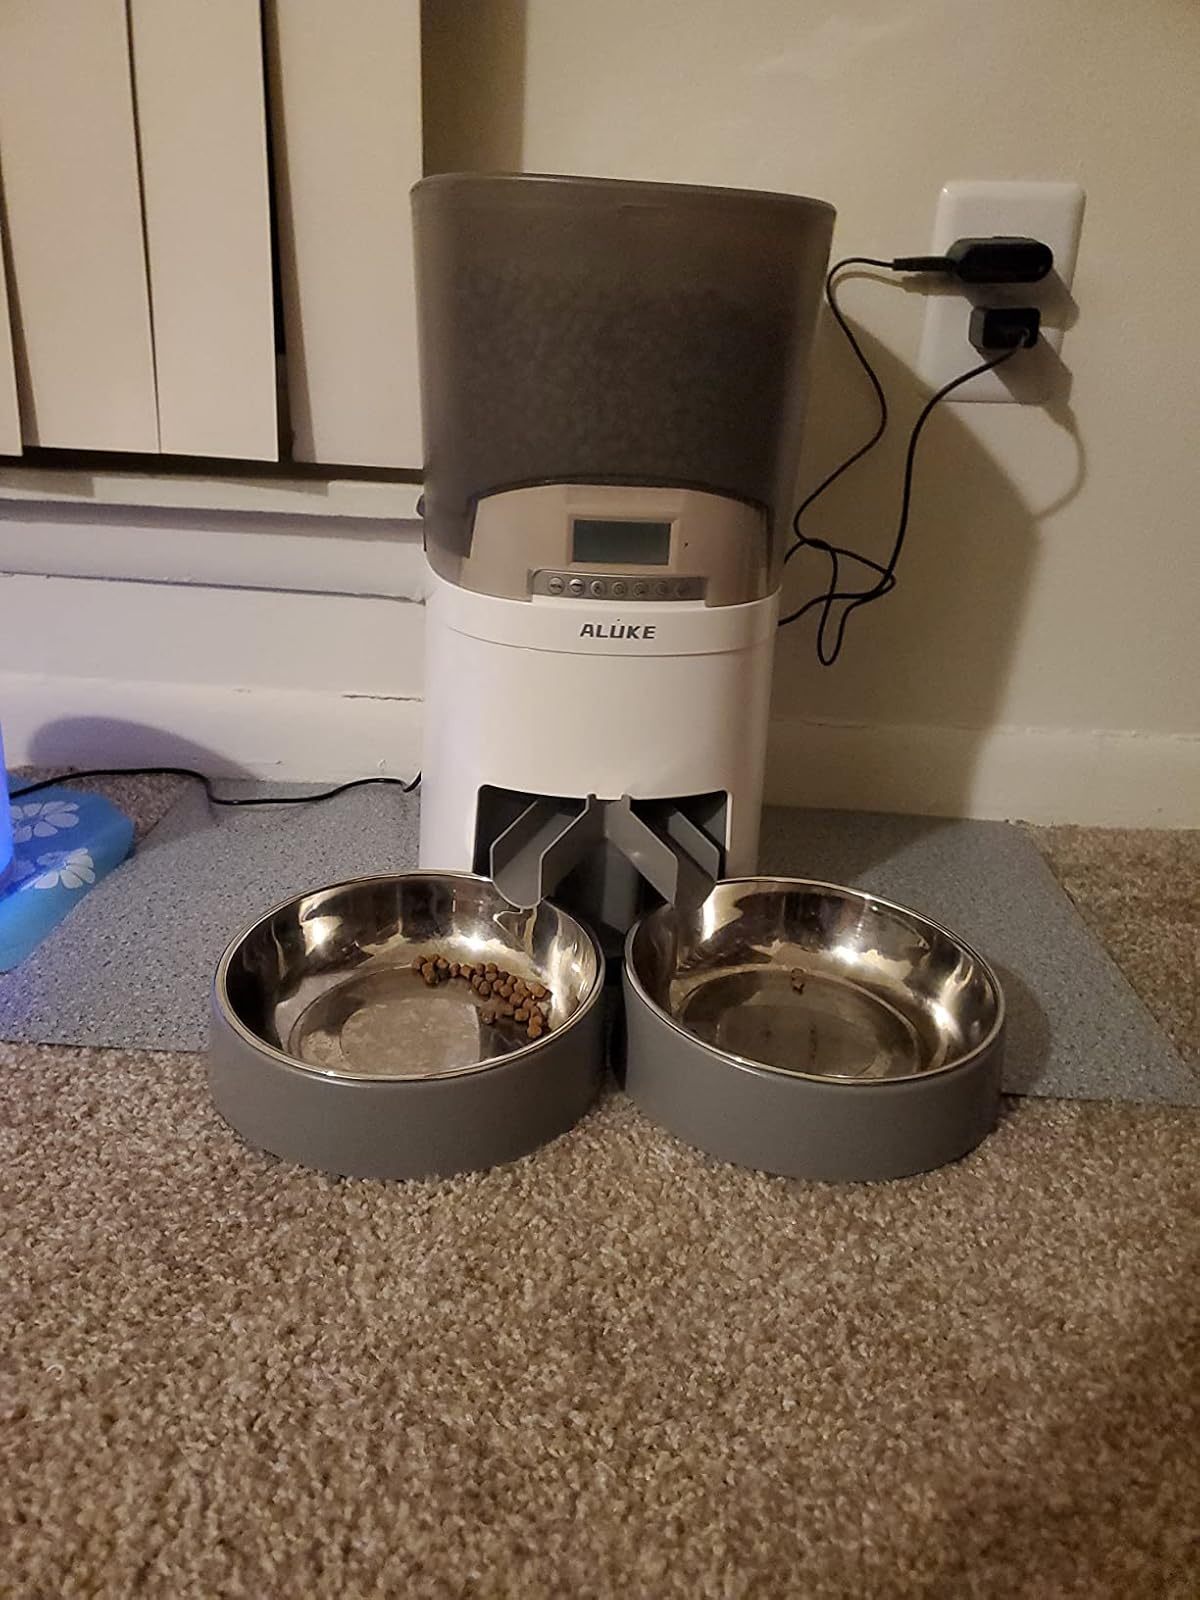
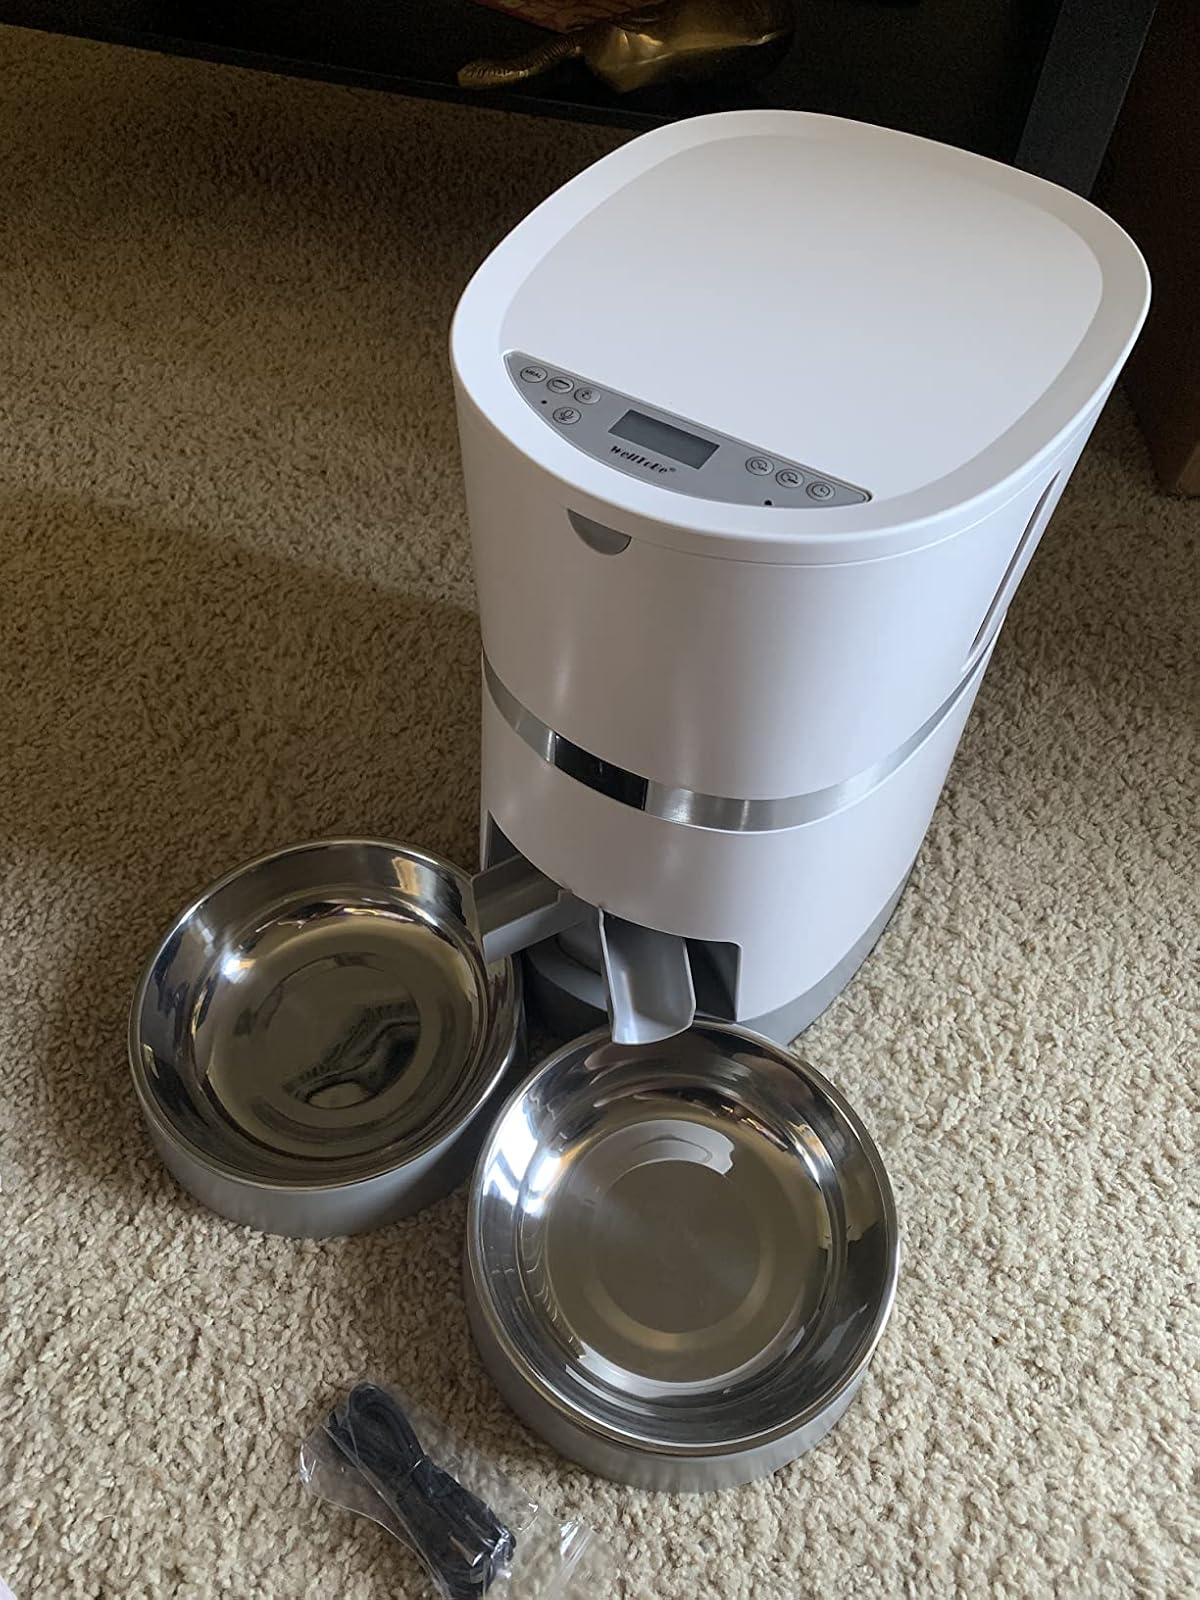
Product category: items_feeder
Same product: no